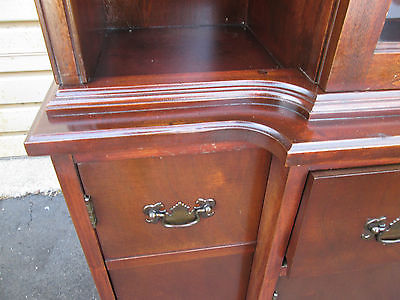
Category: cabinet